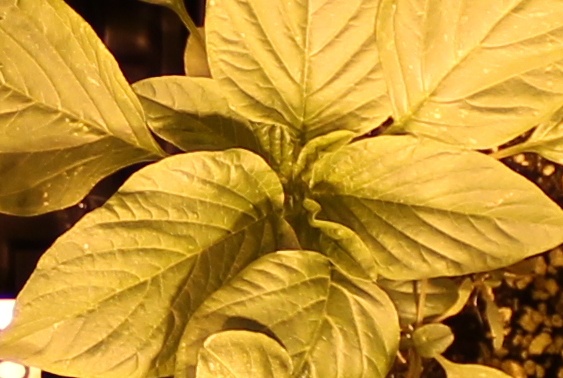
Label: Palmer Amaranth